Laurel Hill Cemetery

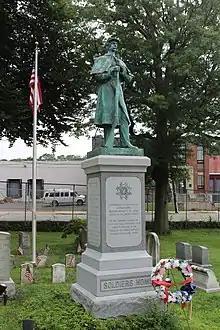
"The Silent Sentry" was stolen from Mount Moriah Cemetery in 1970 but was recovered and rededicated in Laurel Hill in 2013.

In 2013, an 1883 bronze statue of a Civil War soldier was moved to Laurel Hill Cemetery. Cast at the Bureau Brothers Foundry, "The Silent Sentry" weighs 700 pounds and stands 7 feet, 2 inches high. It was installed in 1883 at the Soldiers' Home of Philadelphia burial plot in Mount Moriah Cemetery. In 1970, thieves removed the statue from its base and attempted to sell it as scrap metal to a scrap yard in Camden, New Jersey, but the scrap dealer notified the authorities. It was recovered and repaired by the Military Order of the Loyal Legion of the United States. In 2013, the statue was installed and rededicated in Laurel Hill Cemetery.